Ghost bat

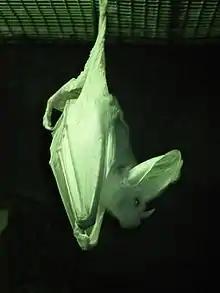
Captive under artificial light Perth Zoo

The species is vulnerable to several anthropogenic hazards, one is barbed wire fencing that accounts for many deaths when they are snagged through the easily torn wing membrane while in flight. The damage caused by the barbed wire strands, often left littering their environment, is greatly increased as the individual become entangled as it attempts to dislodge itself. A study in the Pilbara region identified this as an especial concern, with indications that barbed wire was significantly impacting local populations when erected. The foraging height of "M. gigas" is around that of the dominant "Triodia" (spinifex) vegetation and the species is unable to visually detect the wire strand, and is not thought to use echolocation to forage in flight. The thorny and tangled introduced plant lantana also presents a similar hazard to bats. They are especially sensitive to disturbance in wintering roosts, and a single fleeting visit will see the site deserted for several weeks or altogether if human activity continues. Most bat species are vulnerable to human disturbance, but attempts to view "M. gigas" at their roosts are especially discouraged due to the rapid decline in range and population. New or reopened mining operations may have an impact on local colonies, although they may provide diurnal roosts when complete; they are vulnerable to dilapidation in former mines such as the collapse of ceilings.